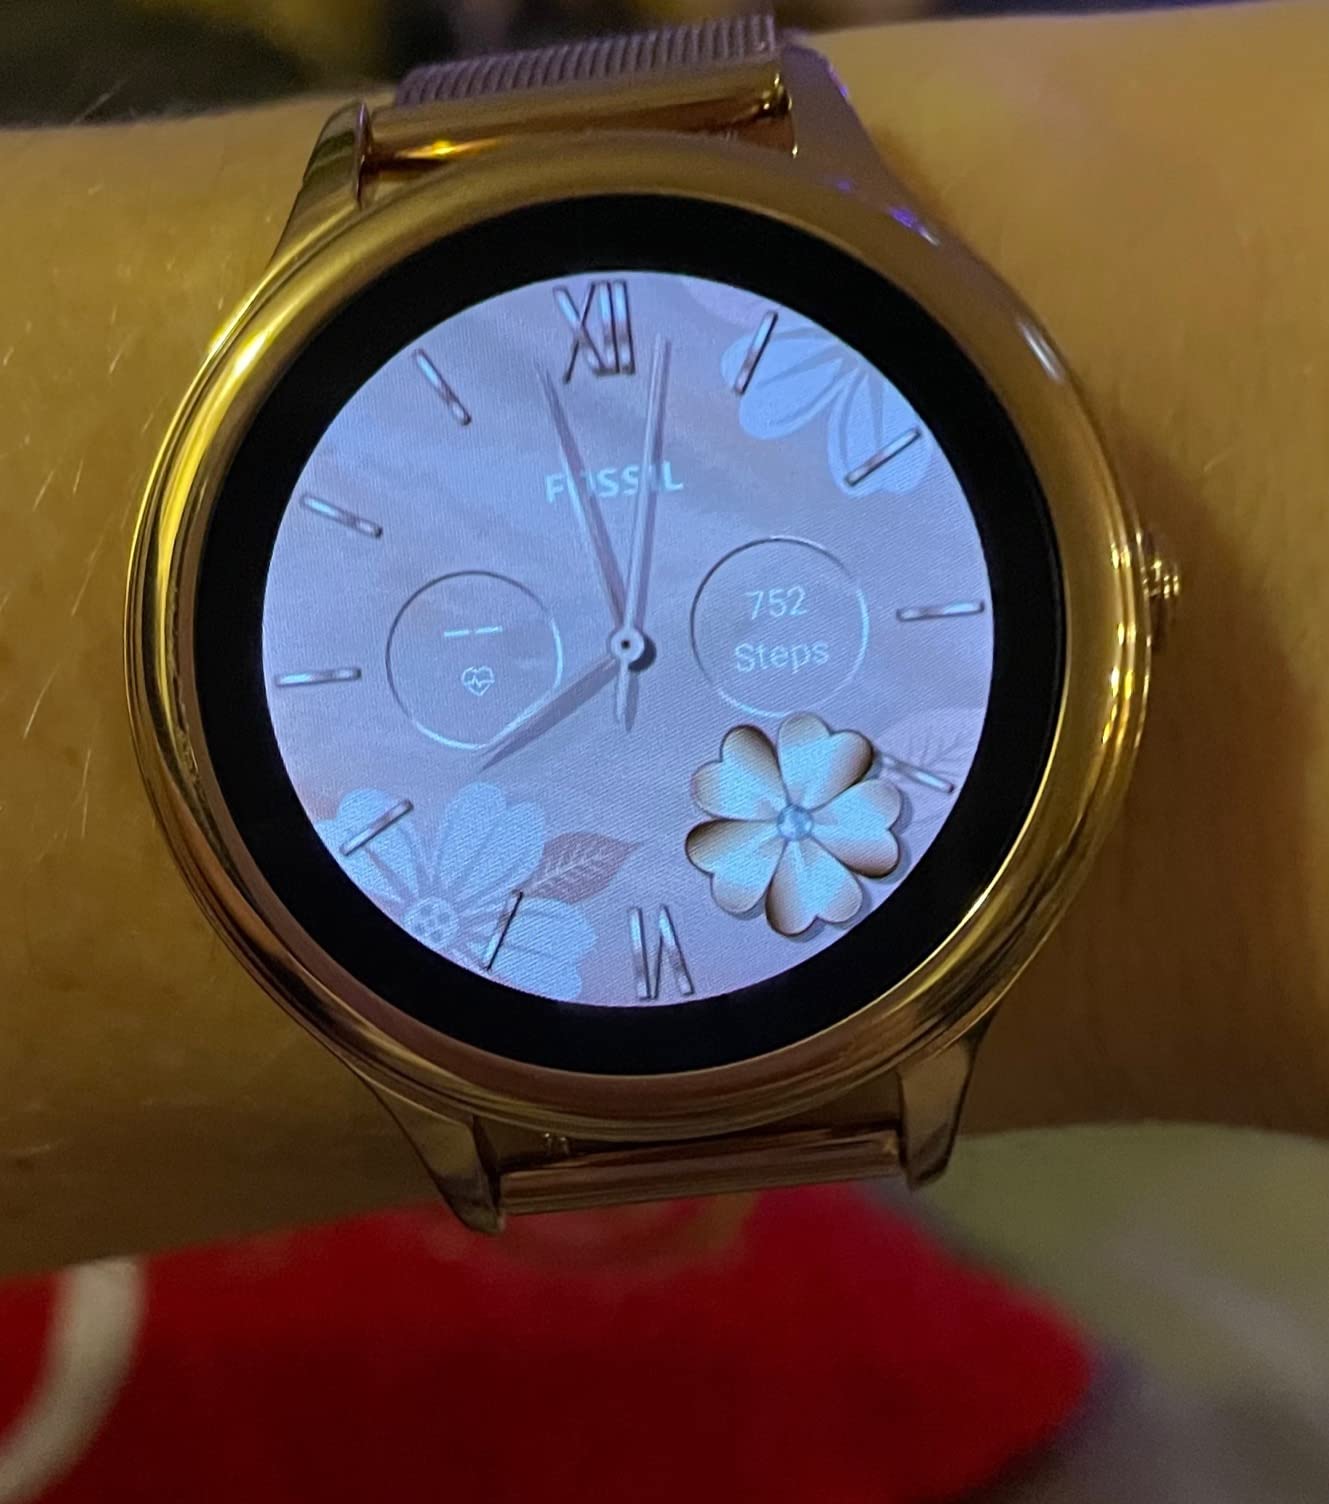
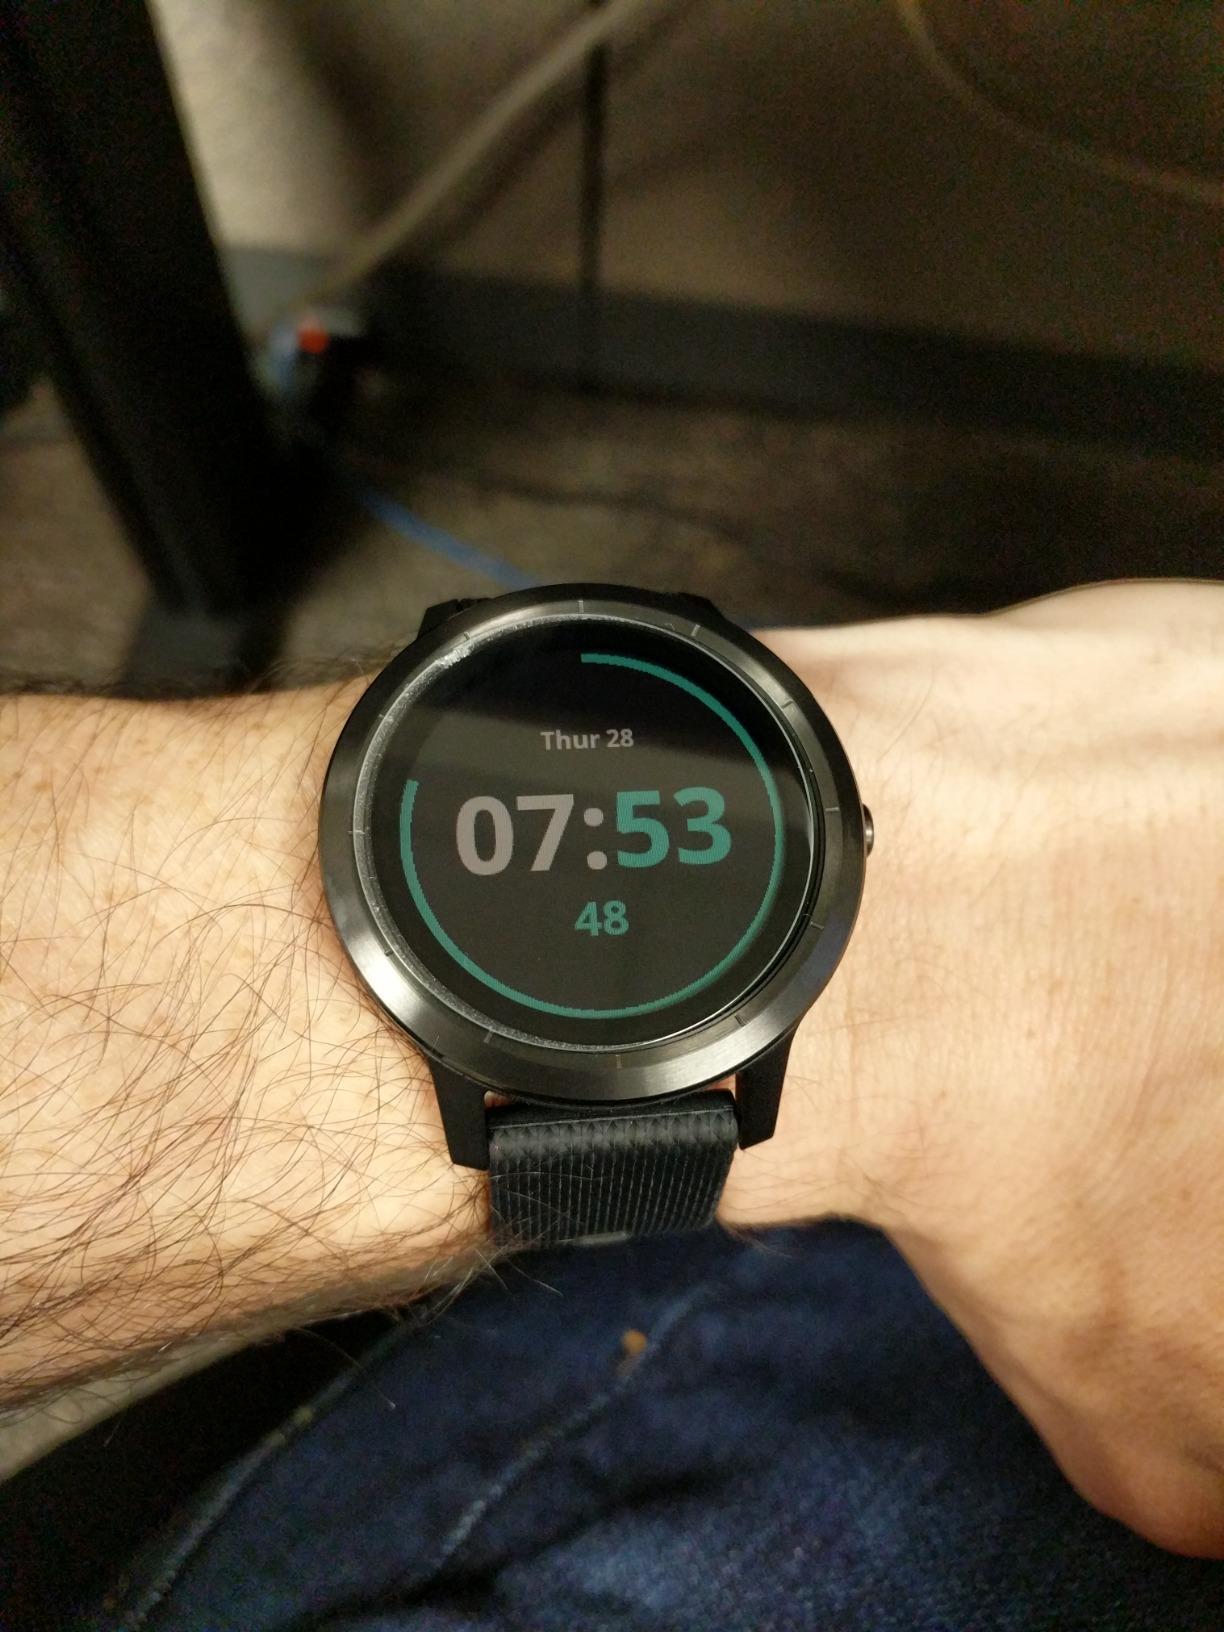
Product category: smartwatch
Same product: no